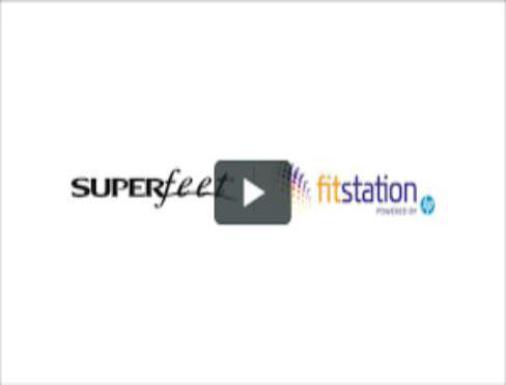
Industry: Clothes